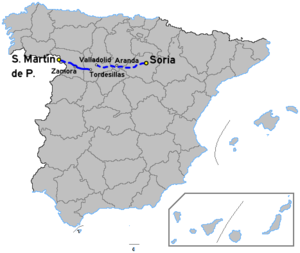
L'Autovía del Duero A-11 est une autoroute qui permet de relier Soria à la frontière portugaise en passant par Valladolid et Zamora en suivant doublant la route nationale N-122.